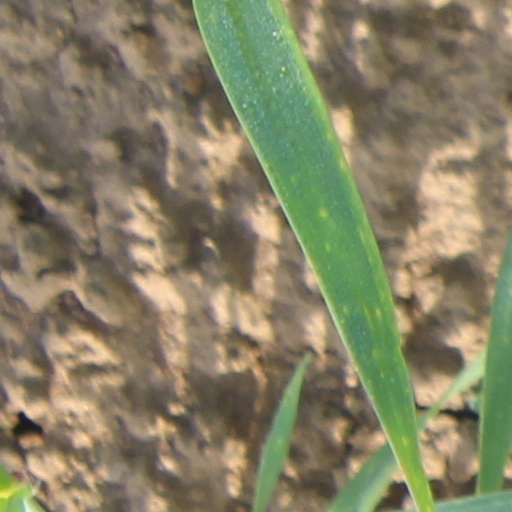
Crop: wheat